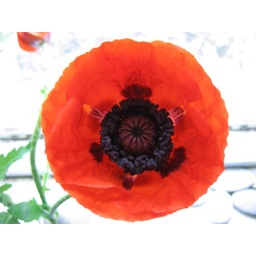
Cut from my garden, in front of my kitchen window with the afternoon sun glowing through its silken petals.